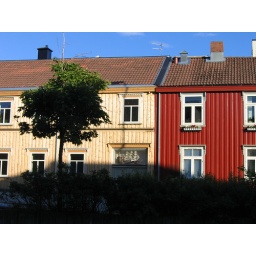
ship in window